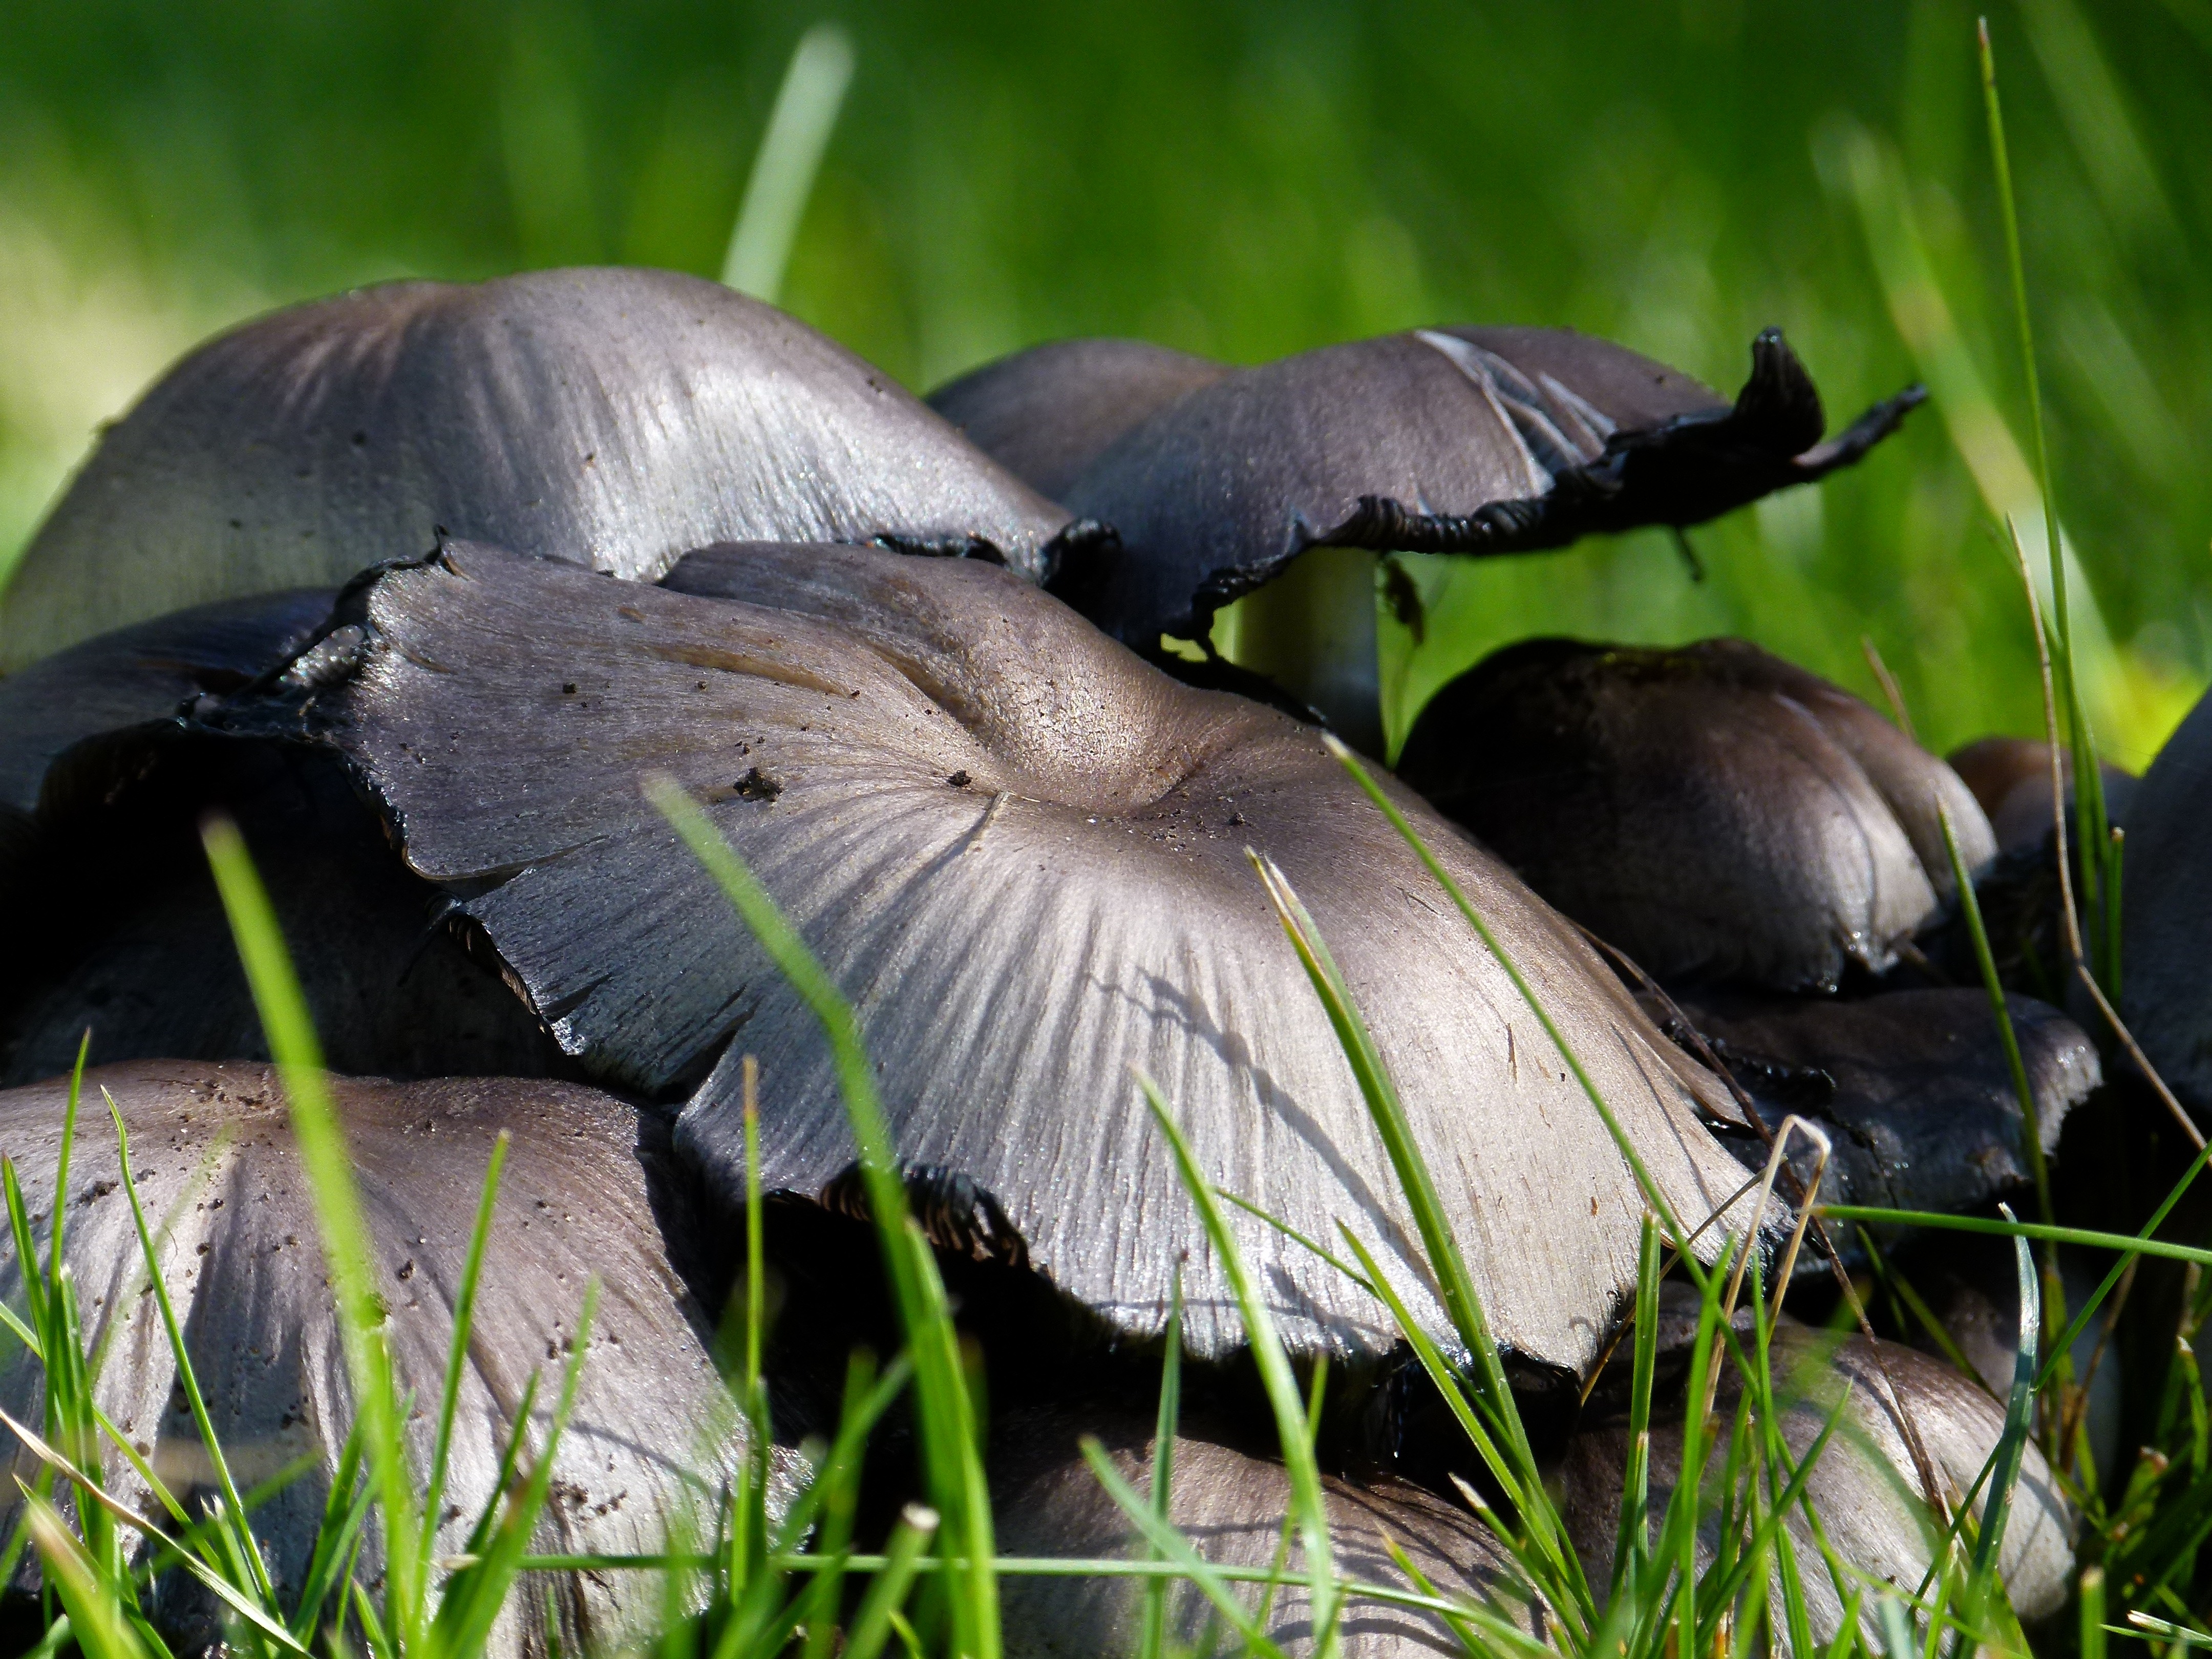
nature, forest, grass, bird, plant, meadow, leaf, fall, flower, wildlife, wild, green, beak, insect, autumn, flora, fauna, close up, mushrooms, poison, macro photography, poisonous, perching bird